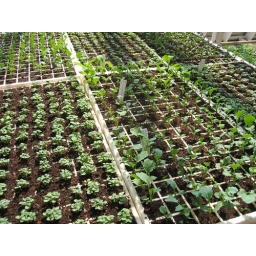
in the green house